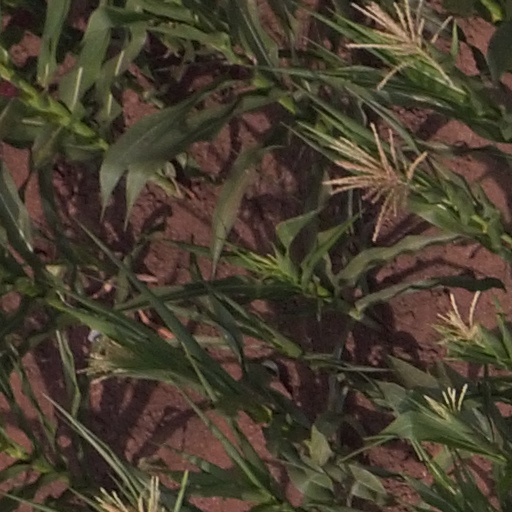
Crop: maize; corn